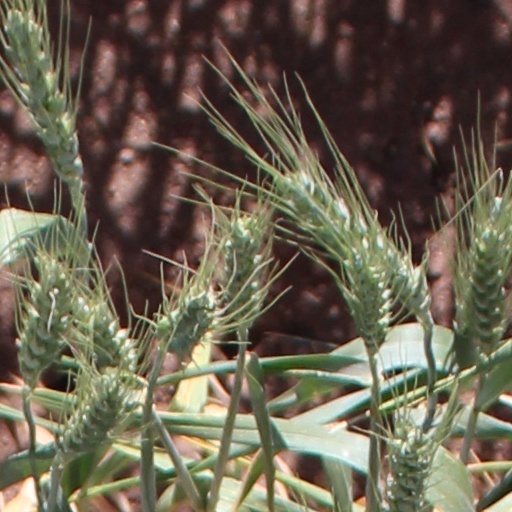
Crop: wheat